Tynemouth (UK Parliament constituency)

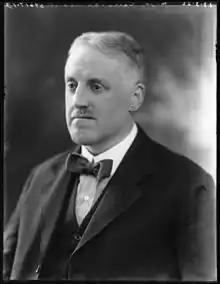
Harry Barnes

For the 2010 election, this was the primary target seat for the Conservatives in North East England following impressive local council victories since 2006 and the recent marginality of Alan Campbell's 2005 re-election.